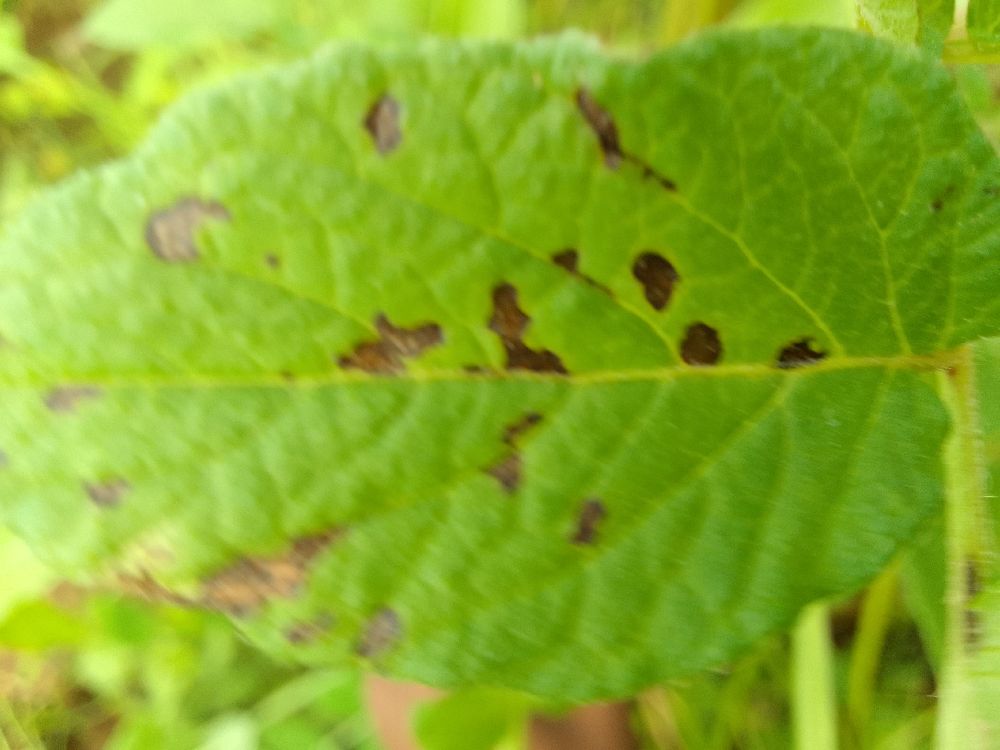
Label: Early blight